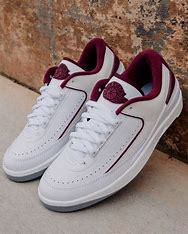
Brand: Jordan
Model: 2 Retro